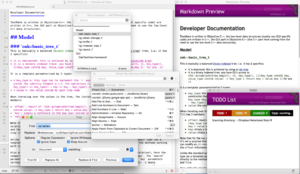
TextMate est un éditeur de texte générique pour Mac OS X.